Organoplatinum chemistry

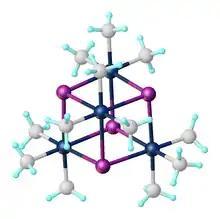
Structure of [MePtI].

Organoplatinum(IV) hydrides are rare. The first isolated representatives were prepared from organotin halides or acids with orthometalated arylplatinum(II) compounds. The compound Me(PEt)PtOTf reacts reversibly with triflic acid between -60 and -80 °C, forming methane and (PEt)Pt(OTf) at -20 °C. Weak acids often suffice even water and alcohol and in C-H bond activation the proton source is an alkane.